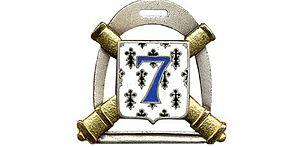
Insigne régimentaire du 7e Régiment d'Artillerie (France).
Cette page concerne les événements qui se sont produits au dix-huitième siècle en Lorraine.
Le 7ᵉ régiment d'artillerie est une unité de l'armée française, dont les origines remontent à la création du 7ᵉ régiment d'artillerie de Toul sous l'Ancien Régime, en 1762, et actuellement dissous. Au cours de ses 237 années d'existence, il aura été engagé aux Pays-Bas, en Belgique, en Allemagne, en Autriche, en Italie, en Espagne, en Pologne, en Russie, en Algérie, en Crimée, en Chine, au Mexique et plus récemment en Bosnie, en Centre-Afrique, en ex-Yougoslavie, en Géorgie, en Côte d'Ivoire et en Polynésie.